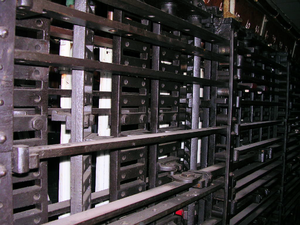
Dans le domaine de la signalisation ferroviaire, un enclenchement est un ensemble d'appareils de signalisation qui matérialise physiquement, dans la zone d’action d’un poste d’aiguillage, une incompatibilité de manœuvre entre différents organes de commande d’appareils de voie ou de signaux dans le but de n’autoriser le passage d’un mouvement sur les différents appareils de voie que lorsque toutes les conditions de sécurité nécessaires à ce mouvement sont réalisées. Il peut être mis en œuvre mécaniquement, électriquement ou les deux.
Un poste d’aiguillage à commandes individuelles, ou plus simplement poste à commandes individuelles, permet de réaliser un passage d'une circulation en disposant un à un l’ensemble des appareils de voies et des signaux qui composent le passage. Il s'oppose ainsi au poste à itinéraires qui réalise le passage par une action sur un seul organe de commande.
John Saxby, né le 17 août 1821 à Brighton et mort le 22 avril 1913 à Hassocks, est un inventeur et industriel anglais, spécialiste dans les enclenchements et la signalisation ferroviaire lors du développement des réseaux de chemins de fer dans le monde.